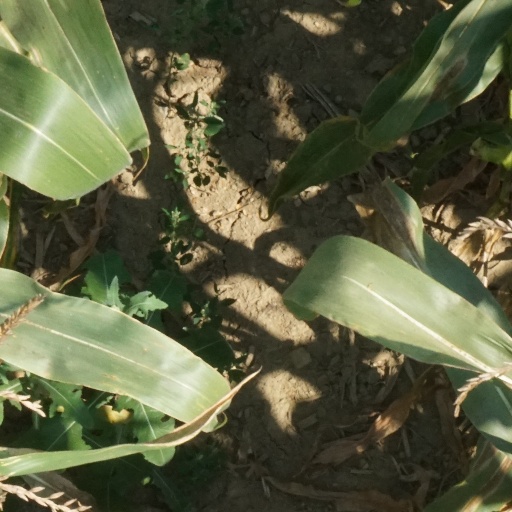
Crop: maize; corn